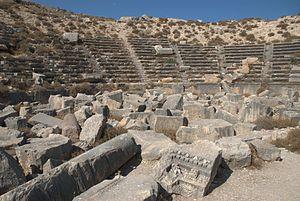
Cyrrhus, Cyrrus, ou Kyrros était dans l'ancienne Syrie une ville fondée par Seleucos Iᵉʳ Nicator, un des généraux d'Alexandre le Grand. La ville s'est appelée aussi Hagioupolis, Nebi Huri, نبي حوري, Khoros. Ses ruines se trouvent en Syrie à environ 14 km au nord-ouest de Kilis, à proximité immédiate de la frontière syro-turque.